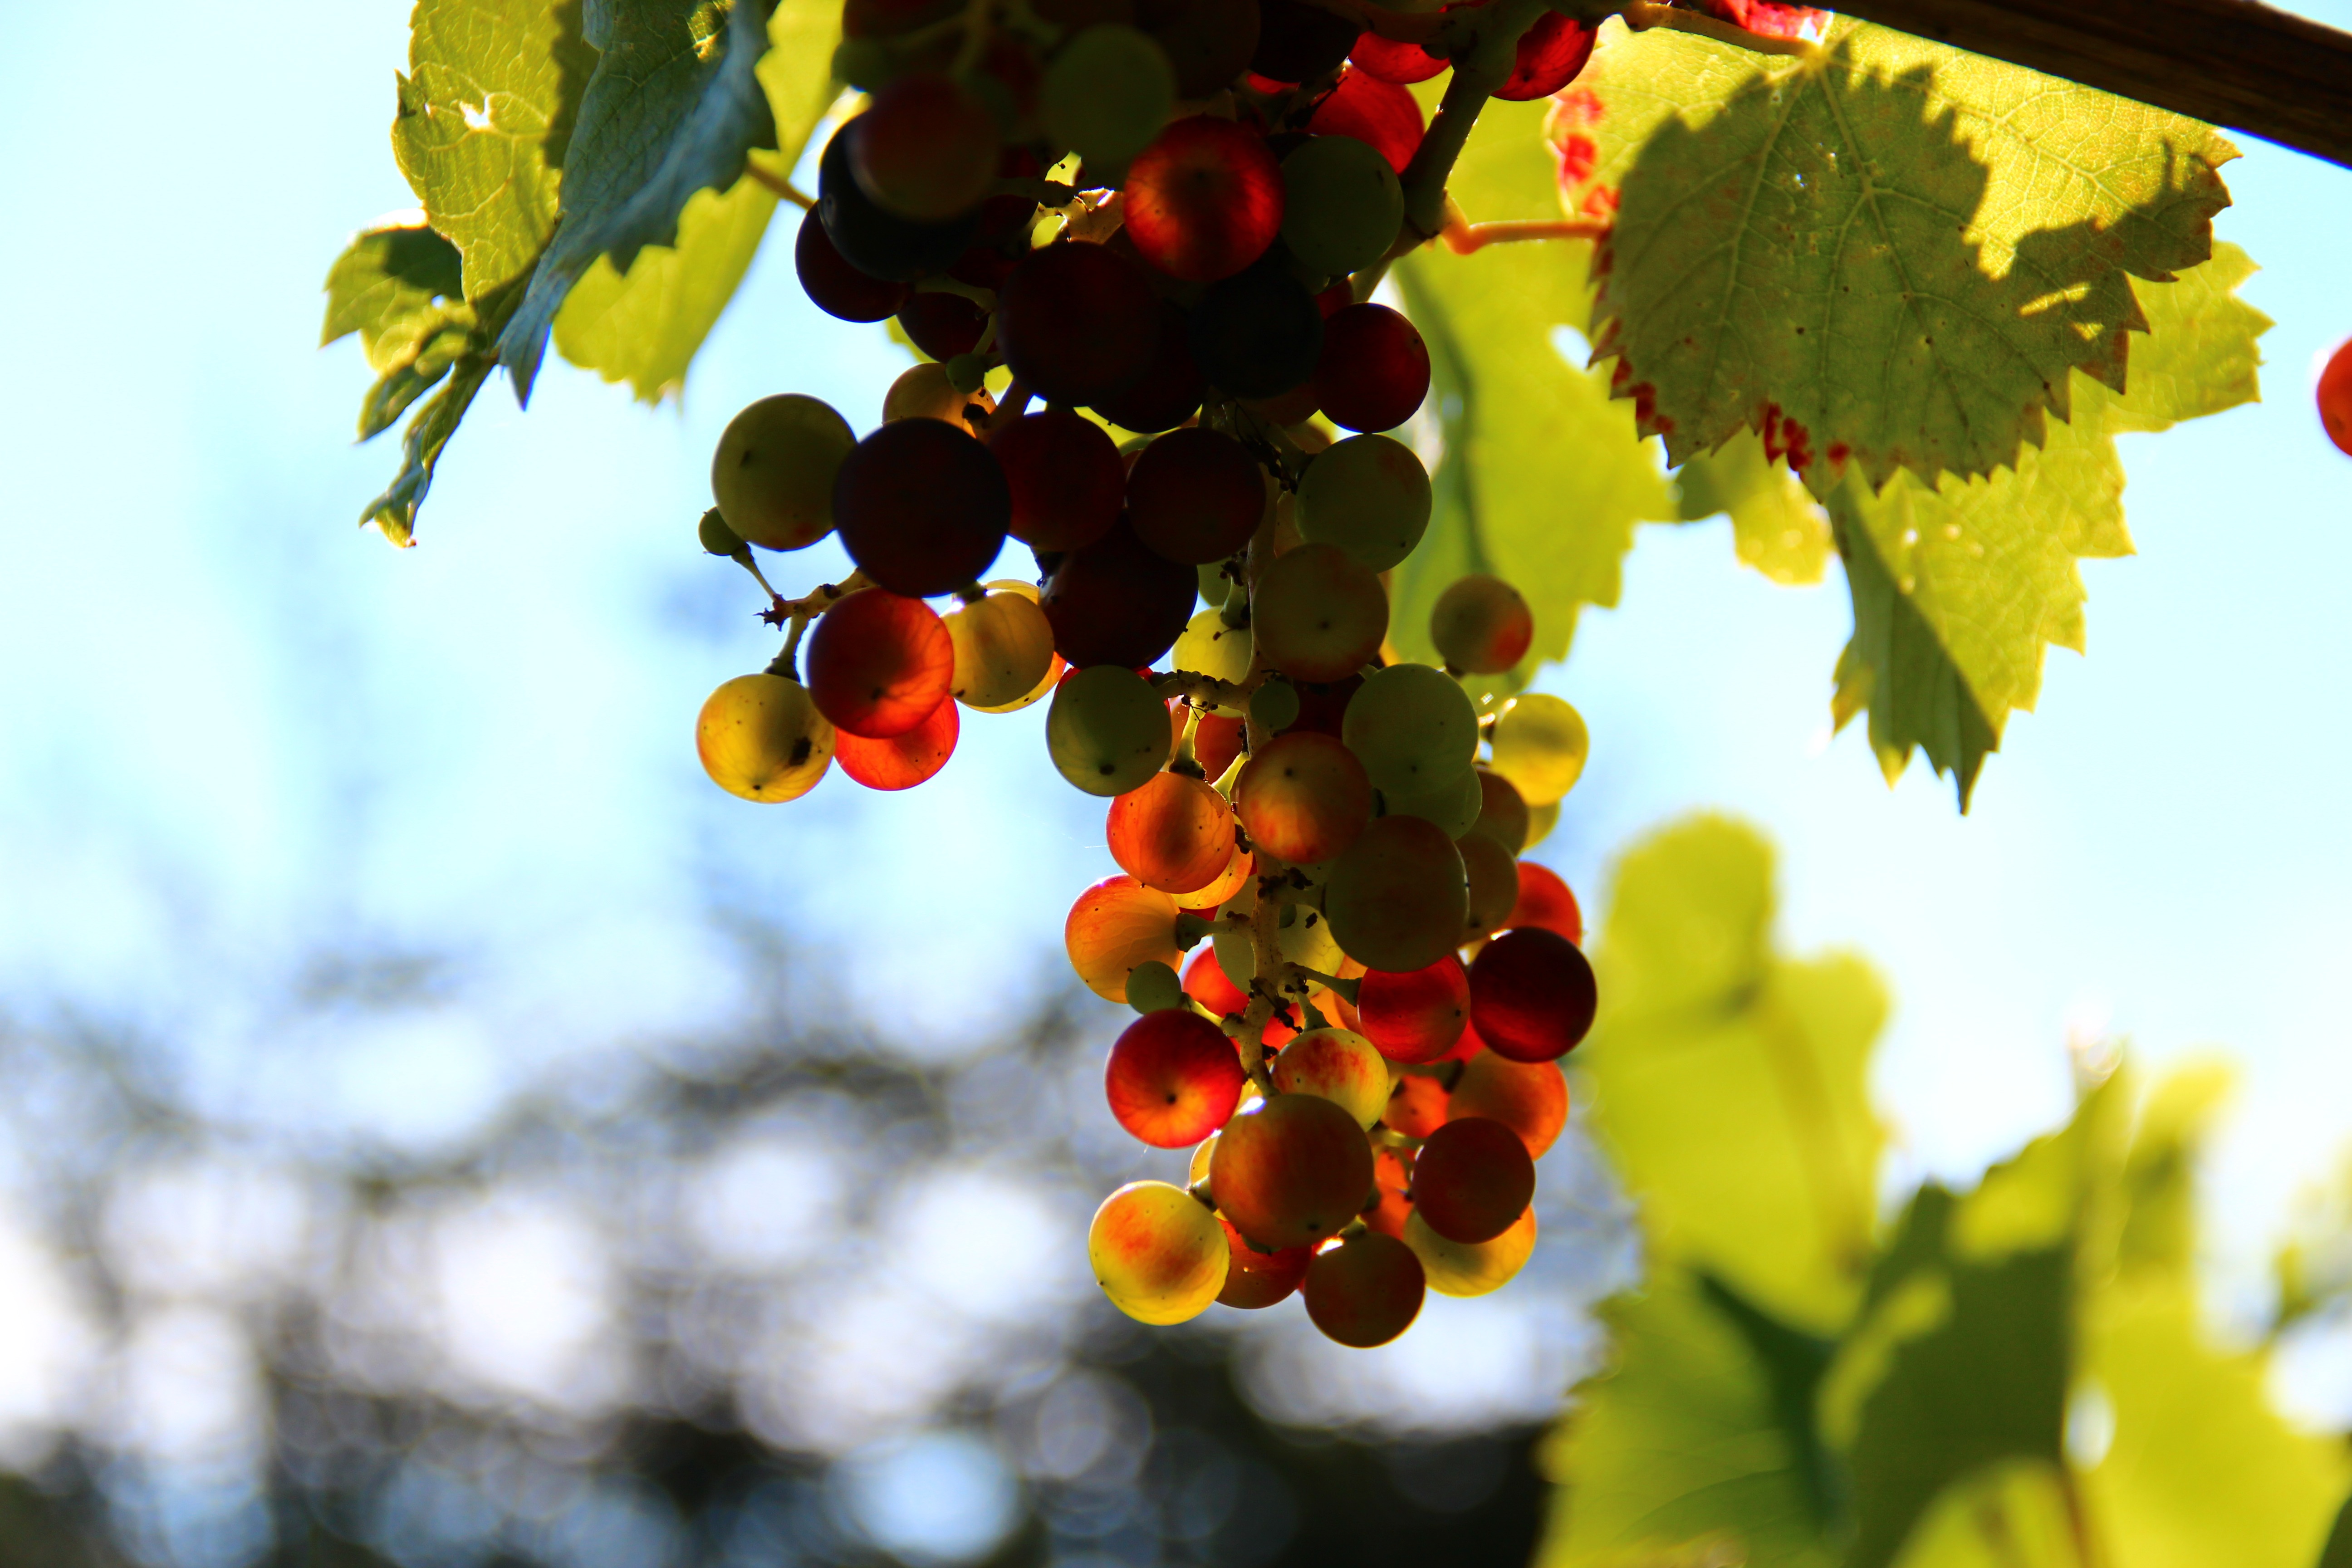
tree, branch, plant, grape, wine, fruit, sunlight, leaf, flower, food, produce, autumn, botany, yellow, flora, season, shrub, grapes, back light, macro photography, flowering plant, vitis, land plant, grapevine family